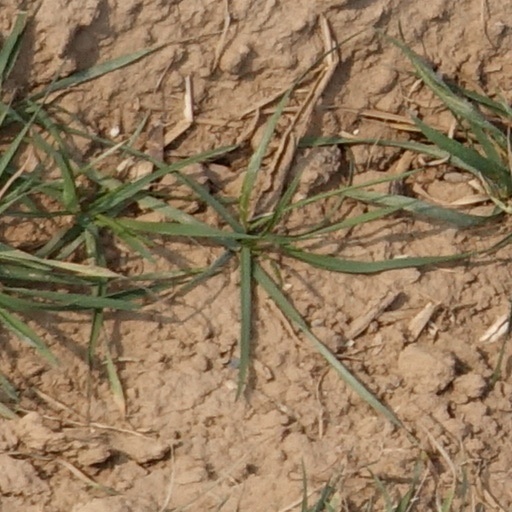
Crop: wheat